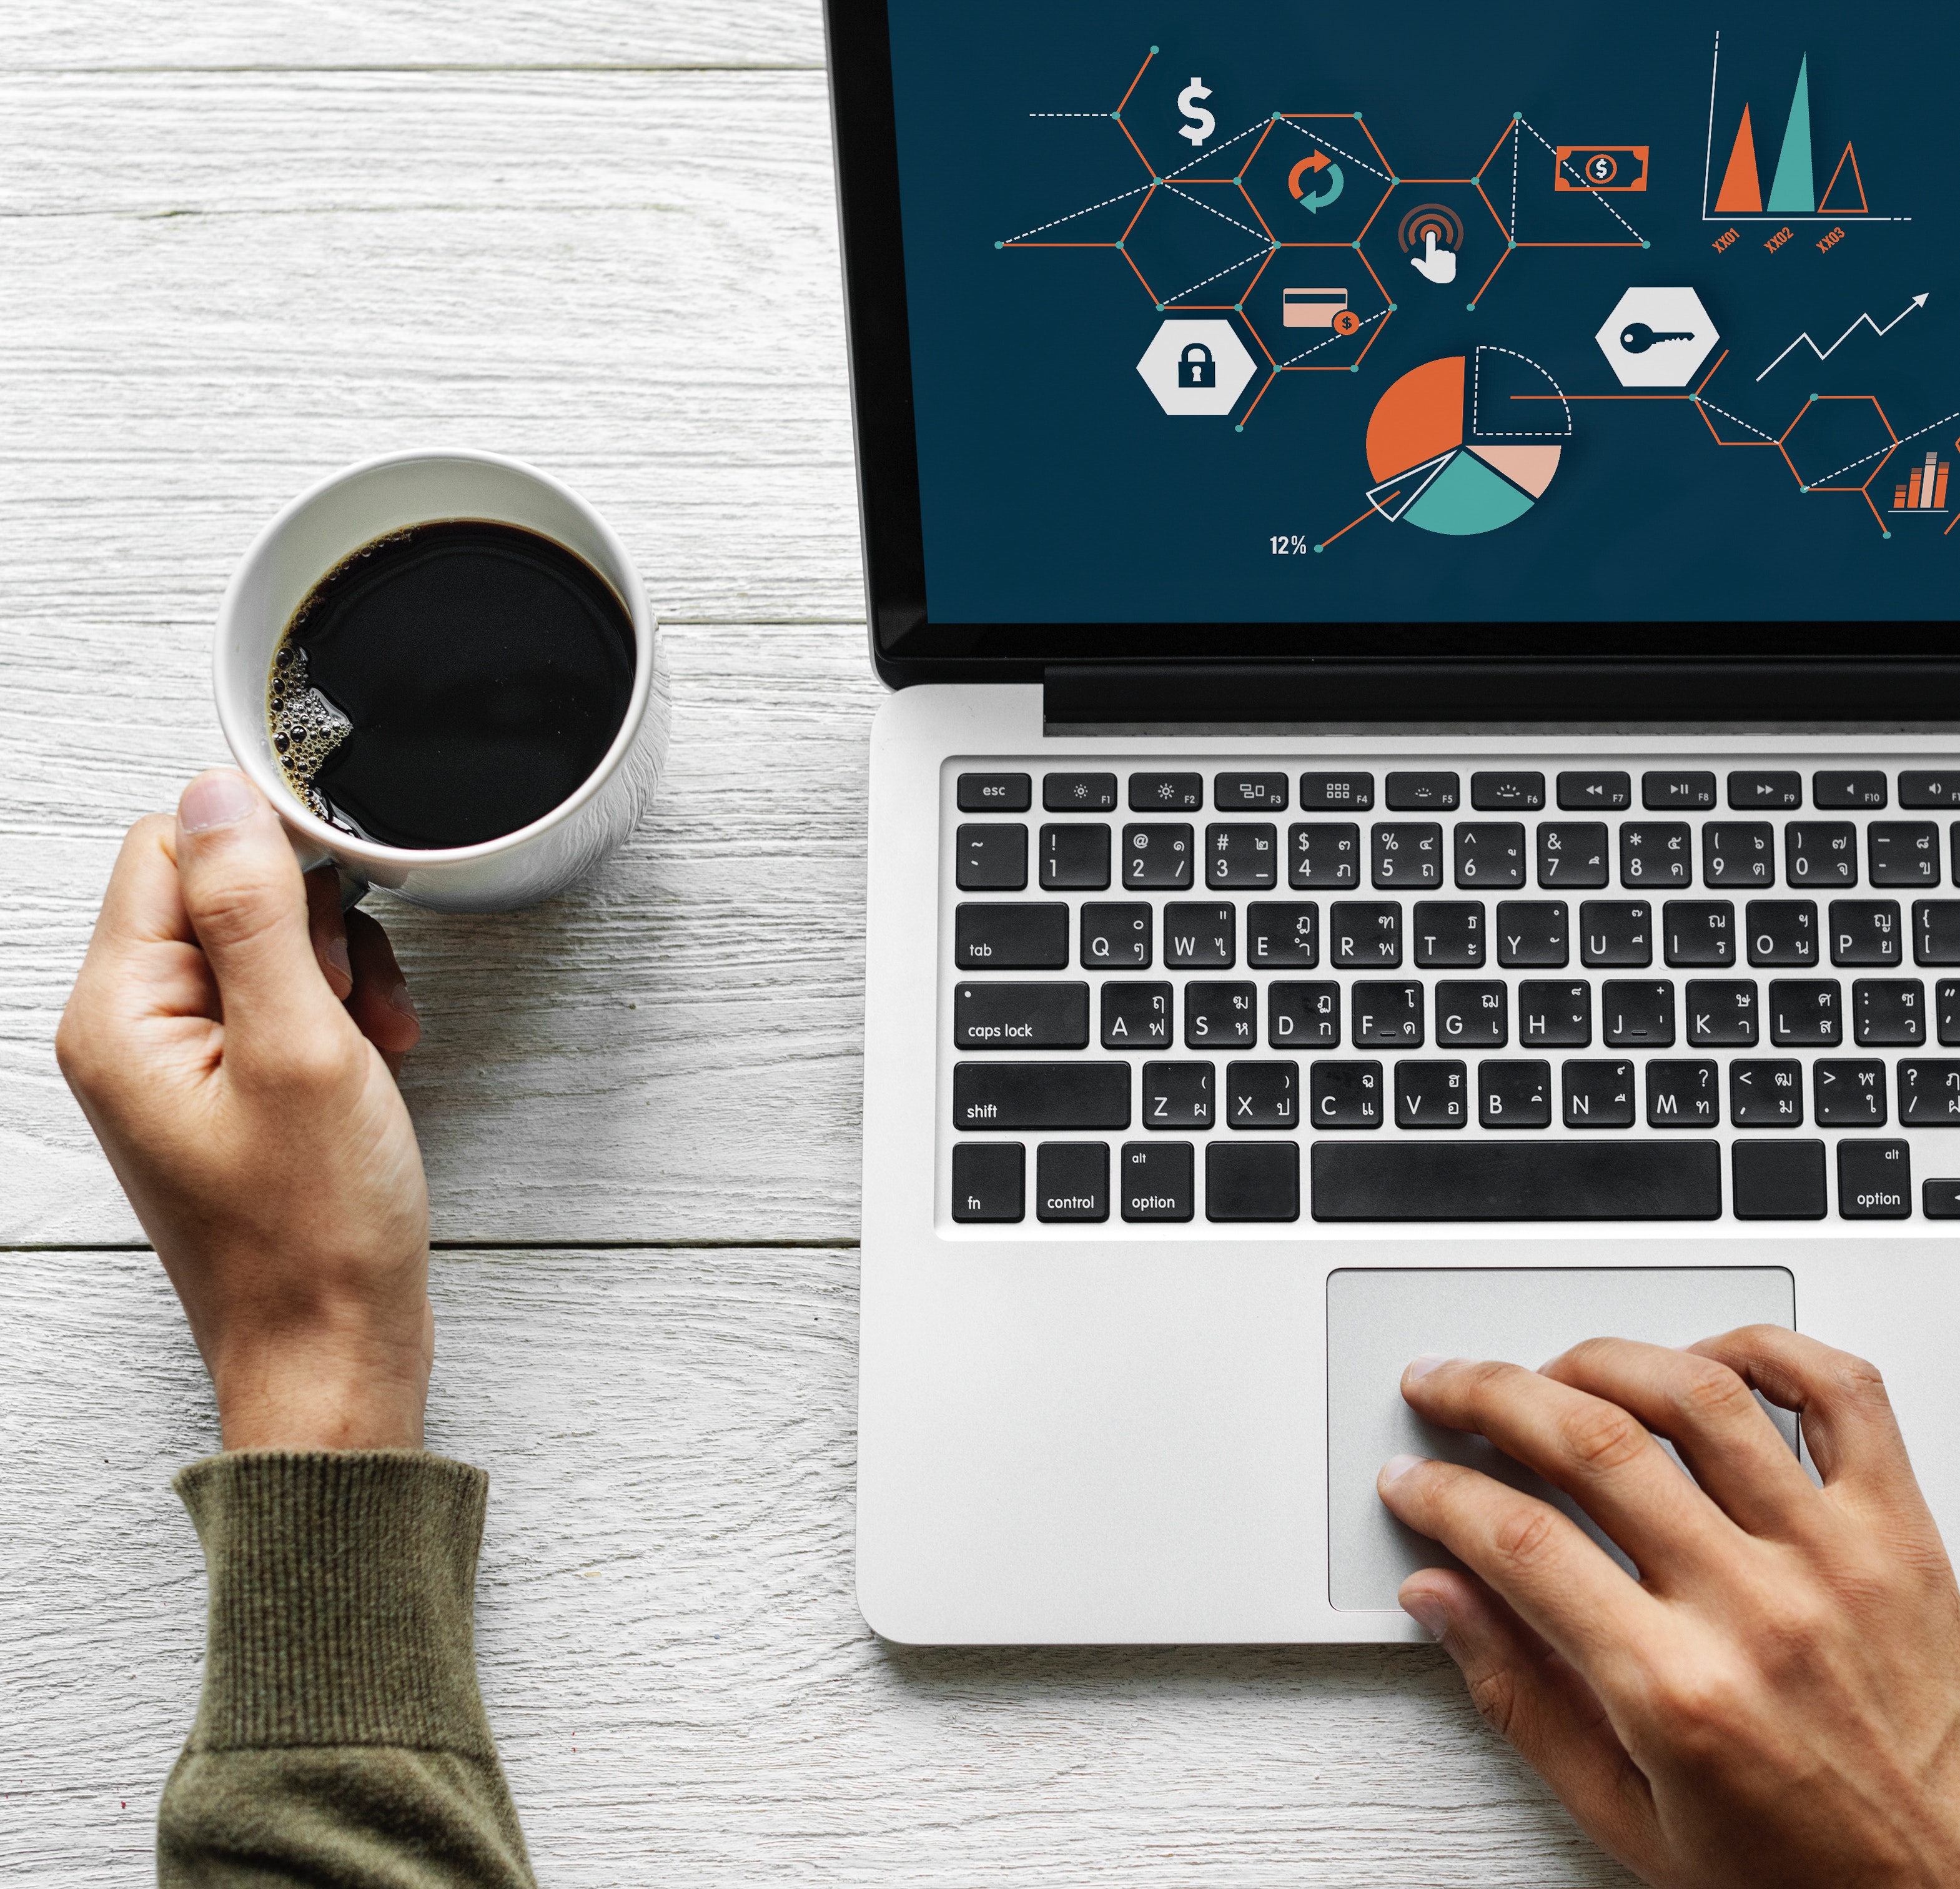
computer keyboard, blackboard, hand, finger, technology, input device, gesture, electronic device, design, touchpad, gadget, desk, writing instrument accessory, output device, wrist, peripheral, writing